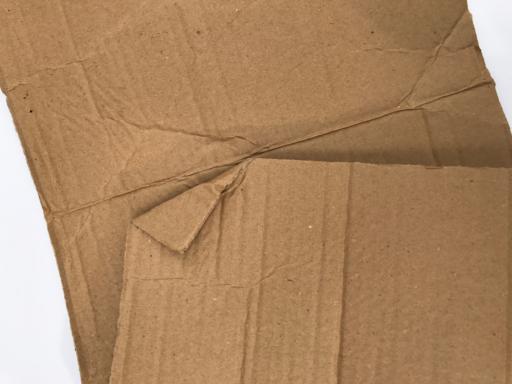
Label: cardboard